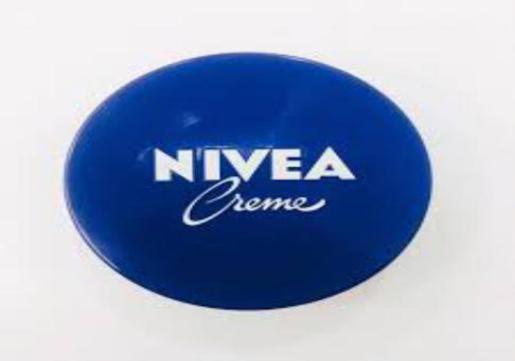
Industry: Necessities